Maribor Slovene National Theatre

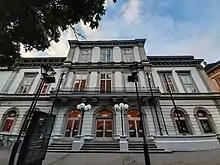
Headquarters of the Maribor Slovene National Theatre

The Maribor Slovene National Theatre (SNG Maribor) is a theatre in Maribor, northeastern Slovenia. Its performances of drama, opera, and ballet annually attract the country's largest theatrical audiences.